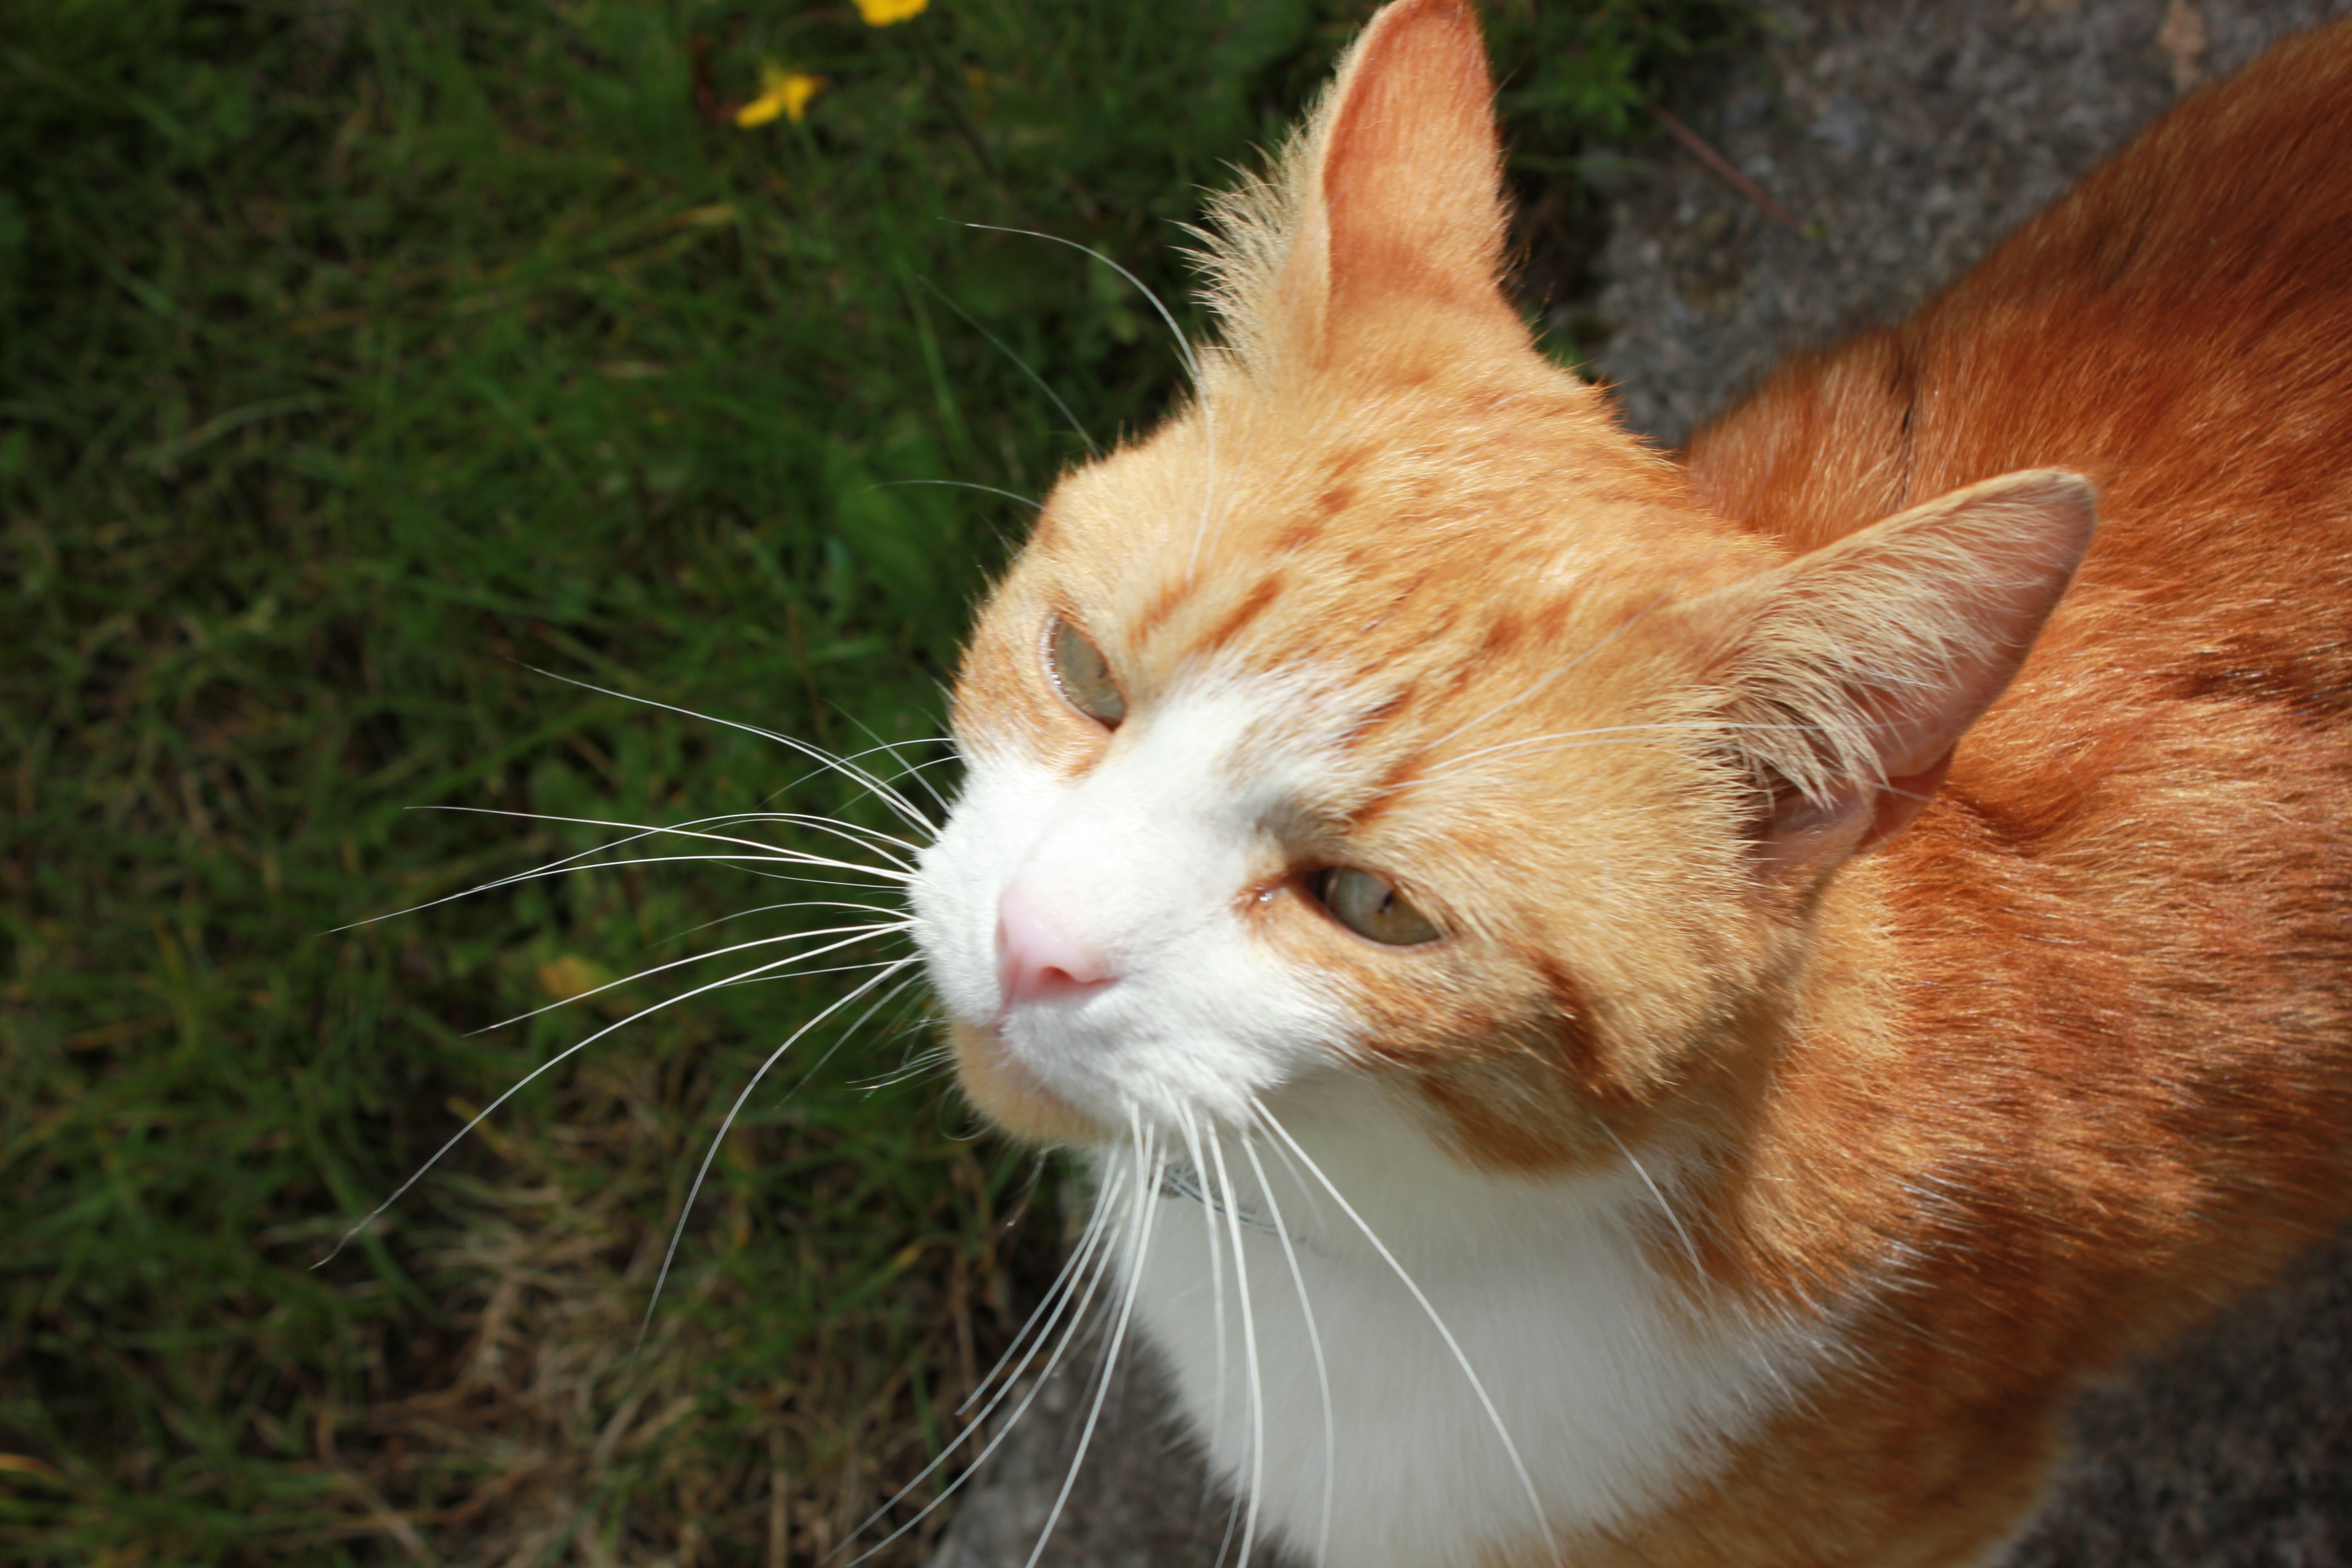
cat, mammal, fauna, nose, whiskers, vertebrate, tabby cat, wild cat, small to medium sized cats, cat like mammal, domestic short haired cat